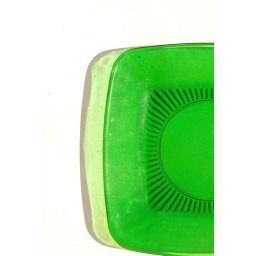
green glass plate in the sunshine